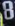
Number: 8